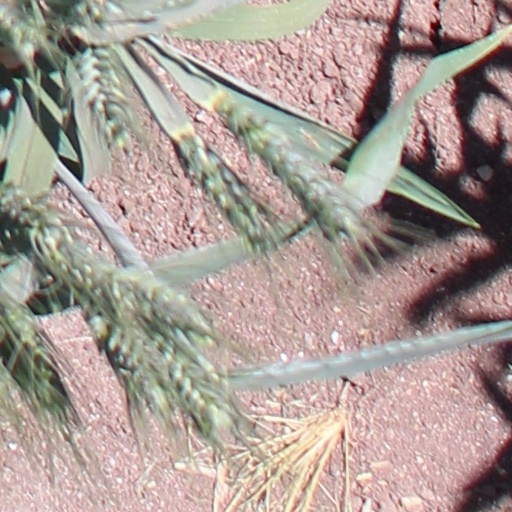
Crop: wheat